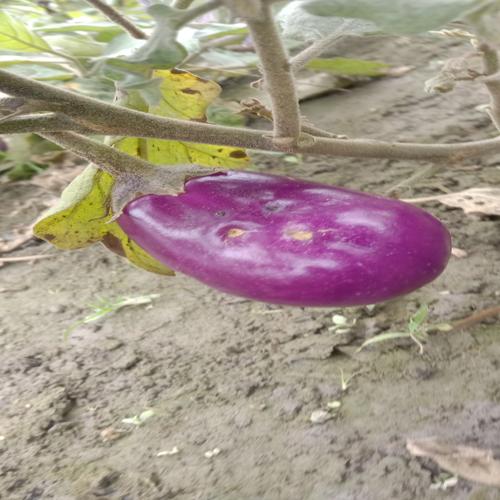
Label: Shoot and Fruit Borer